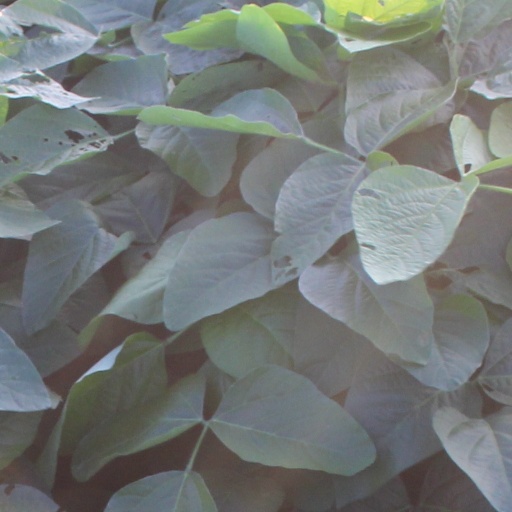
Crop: soybean